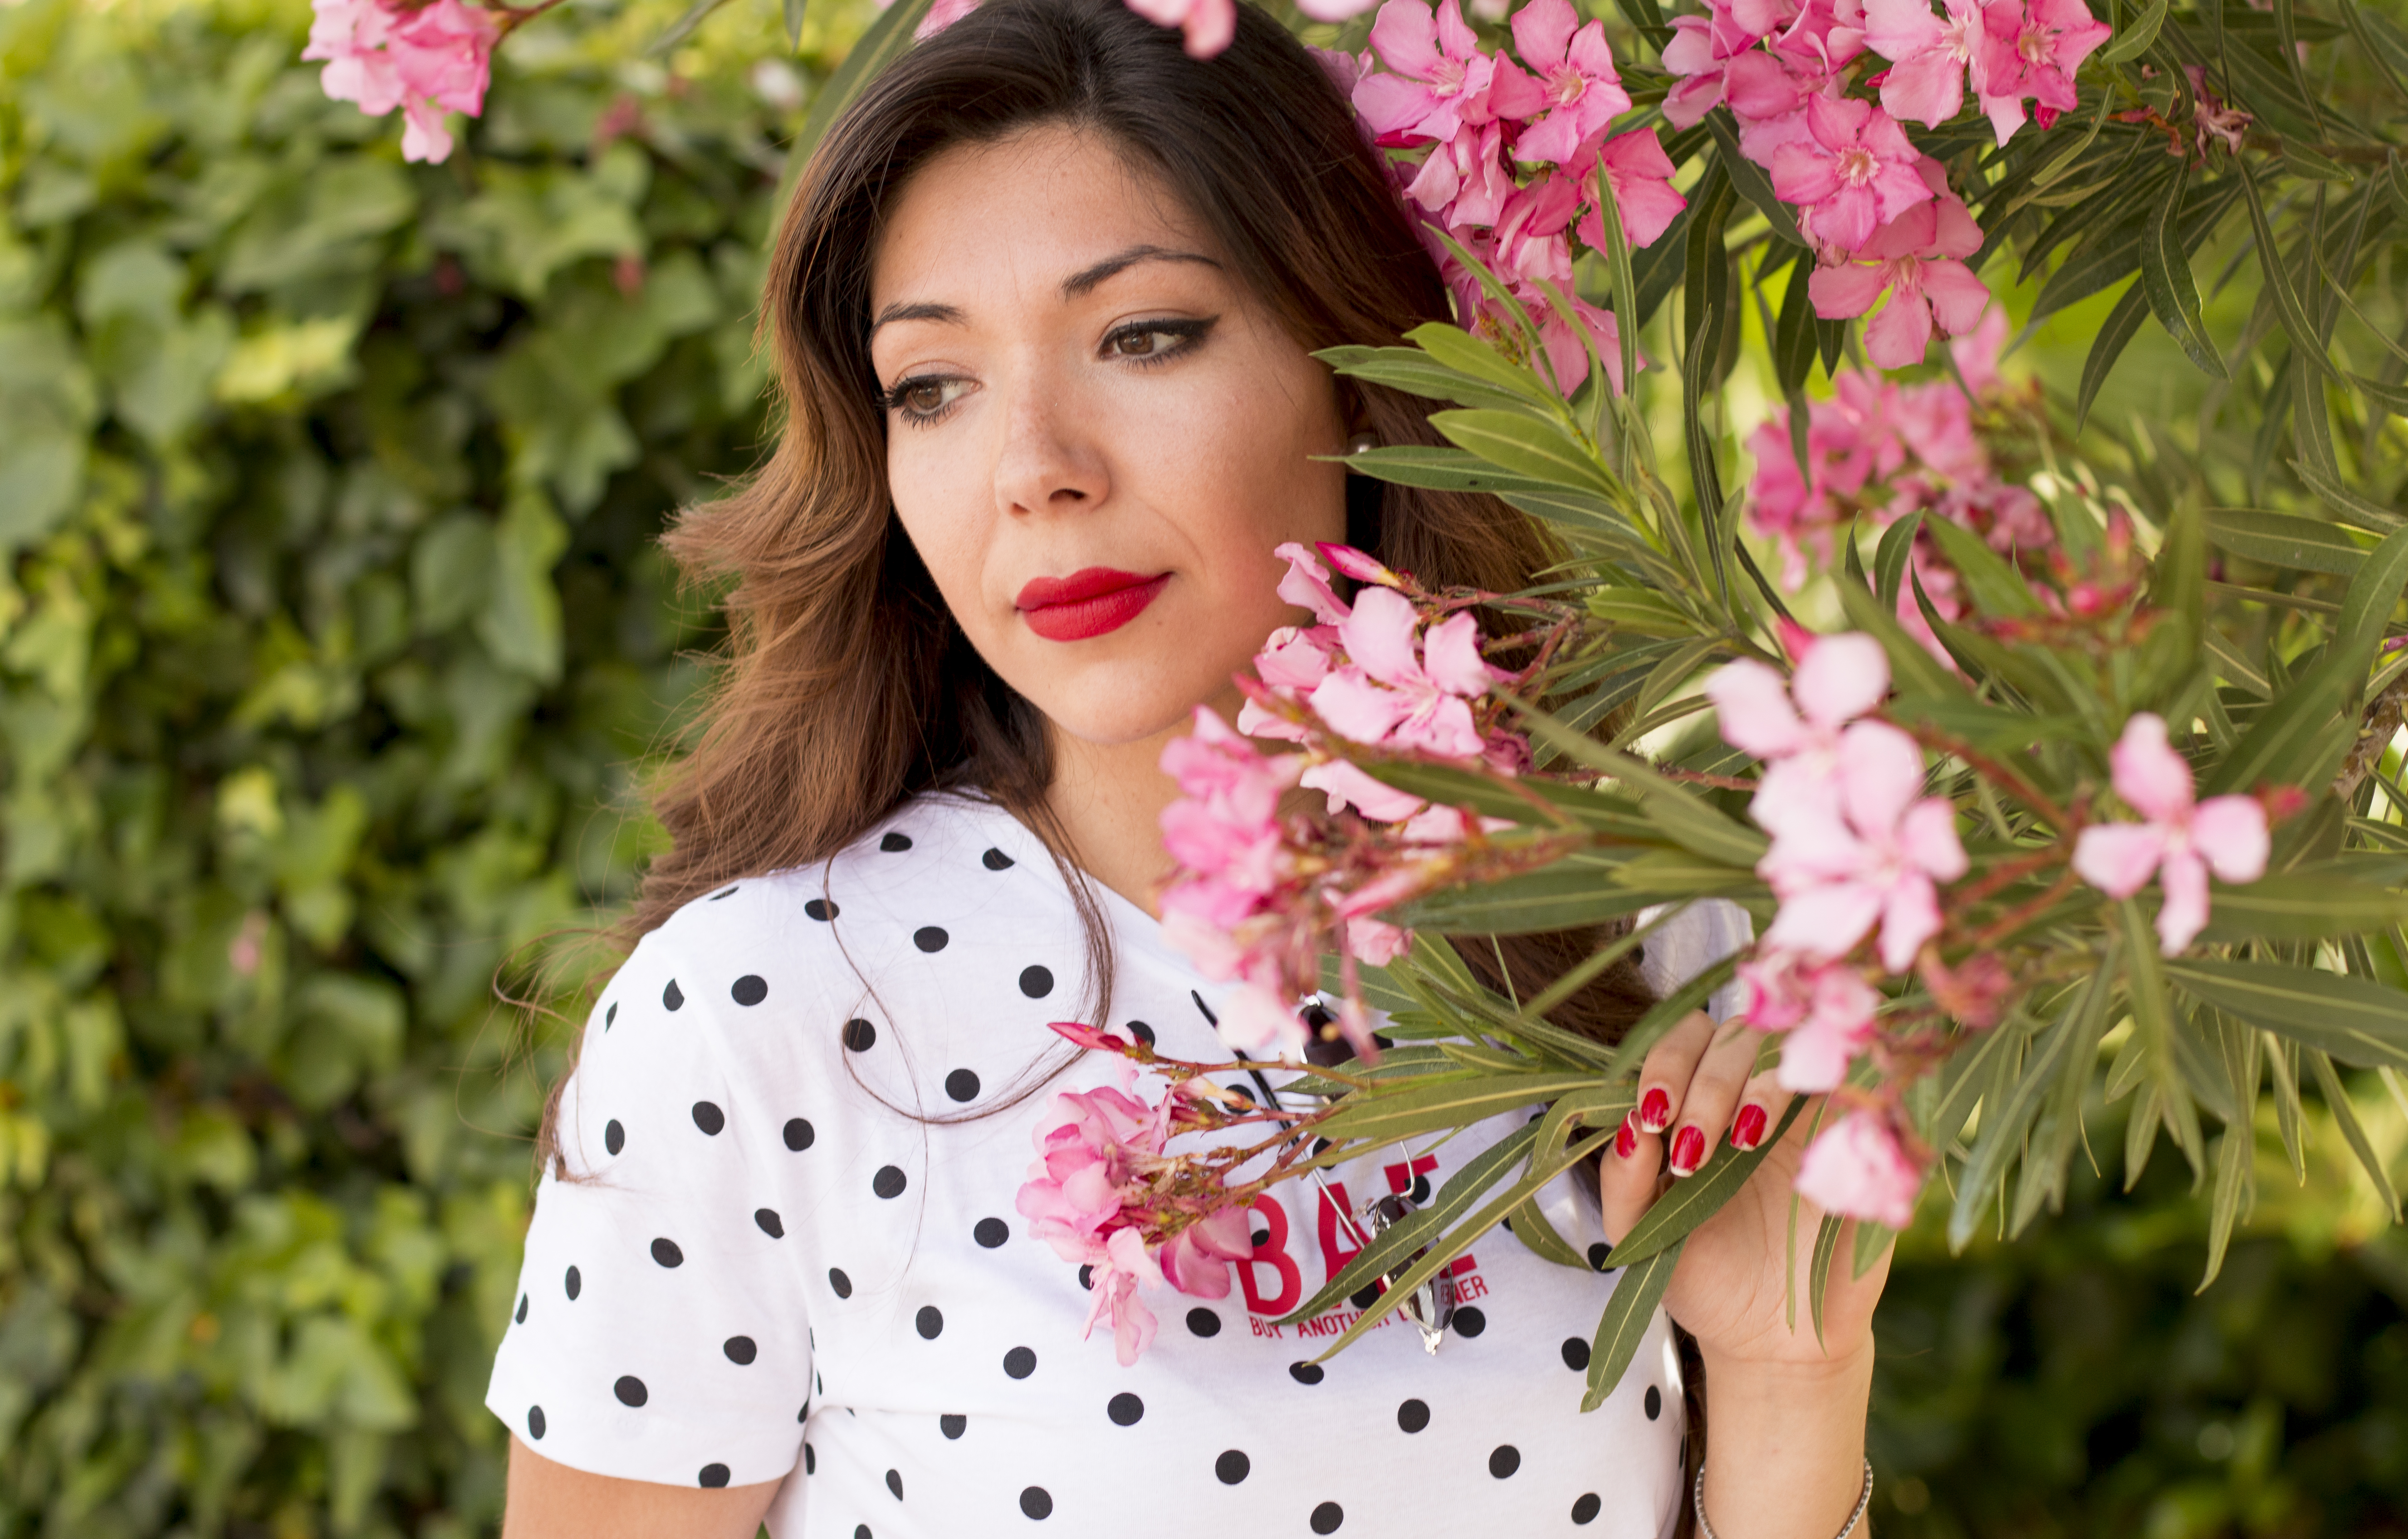
nature, plant, girl, woman, photography, flower, summer, floral, pattern, brunette, portrait, model, spring, fashion, lady, pink, bride, flowers, outdoors, outside, beauty, pretty, floristry, photo shoot, flower bouquet, portrait photography